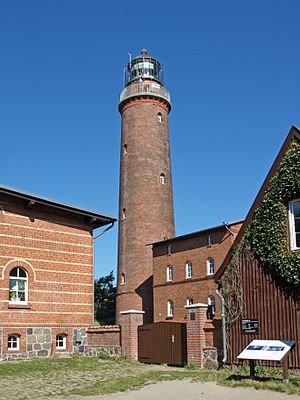
Born a. Darß / Turisme
Born a. Darß er en by og kommune i det nordøstlige Tyskland, beliggende under Landkreis Vorpommern-Rügen i delstaten Mecklenburg-Vorpommern. Den er anerkendt af den tyske stat som kursted og amtsæde for Amtes Darß/Fischland, som fem andre kommuner også hører under. Hovederhvervet er overvejende turismen.